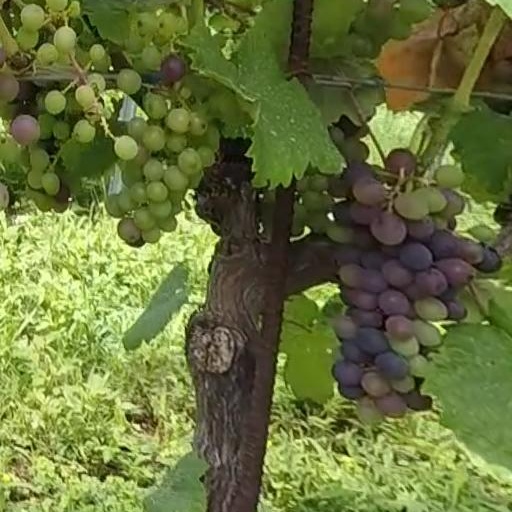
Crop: grape